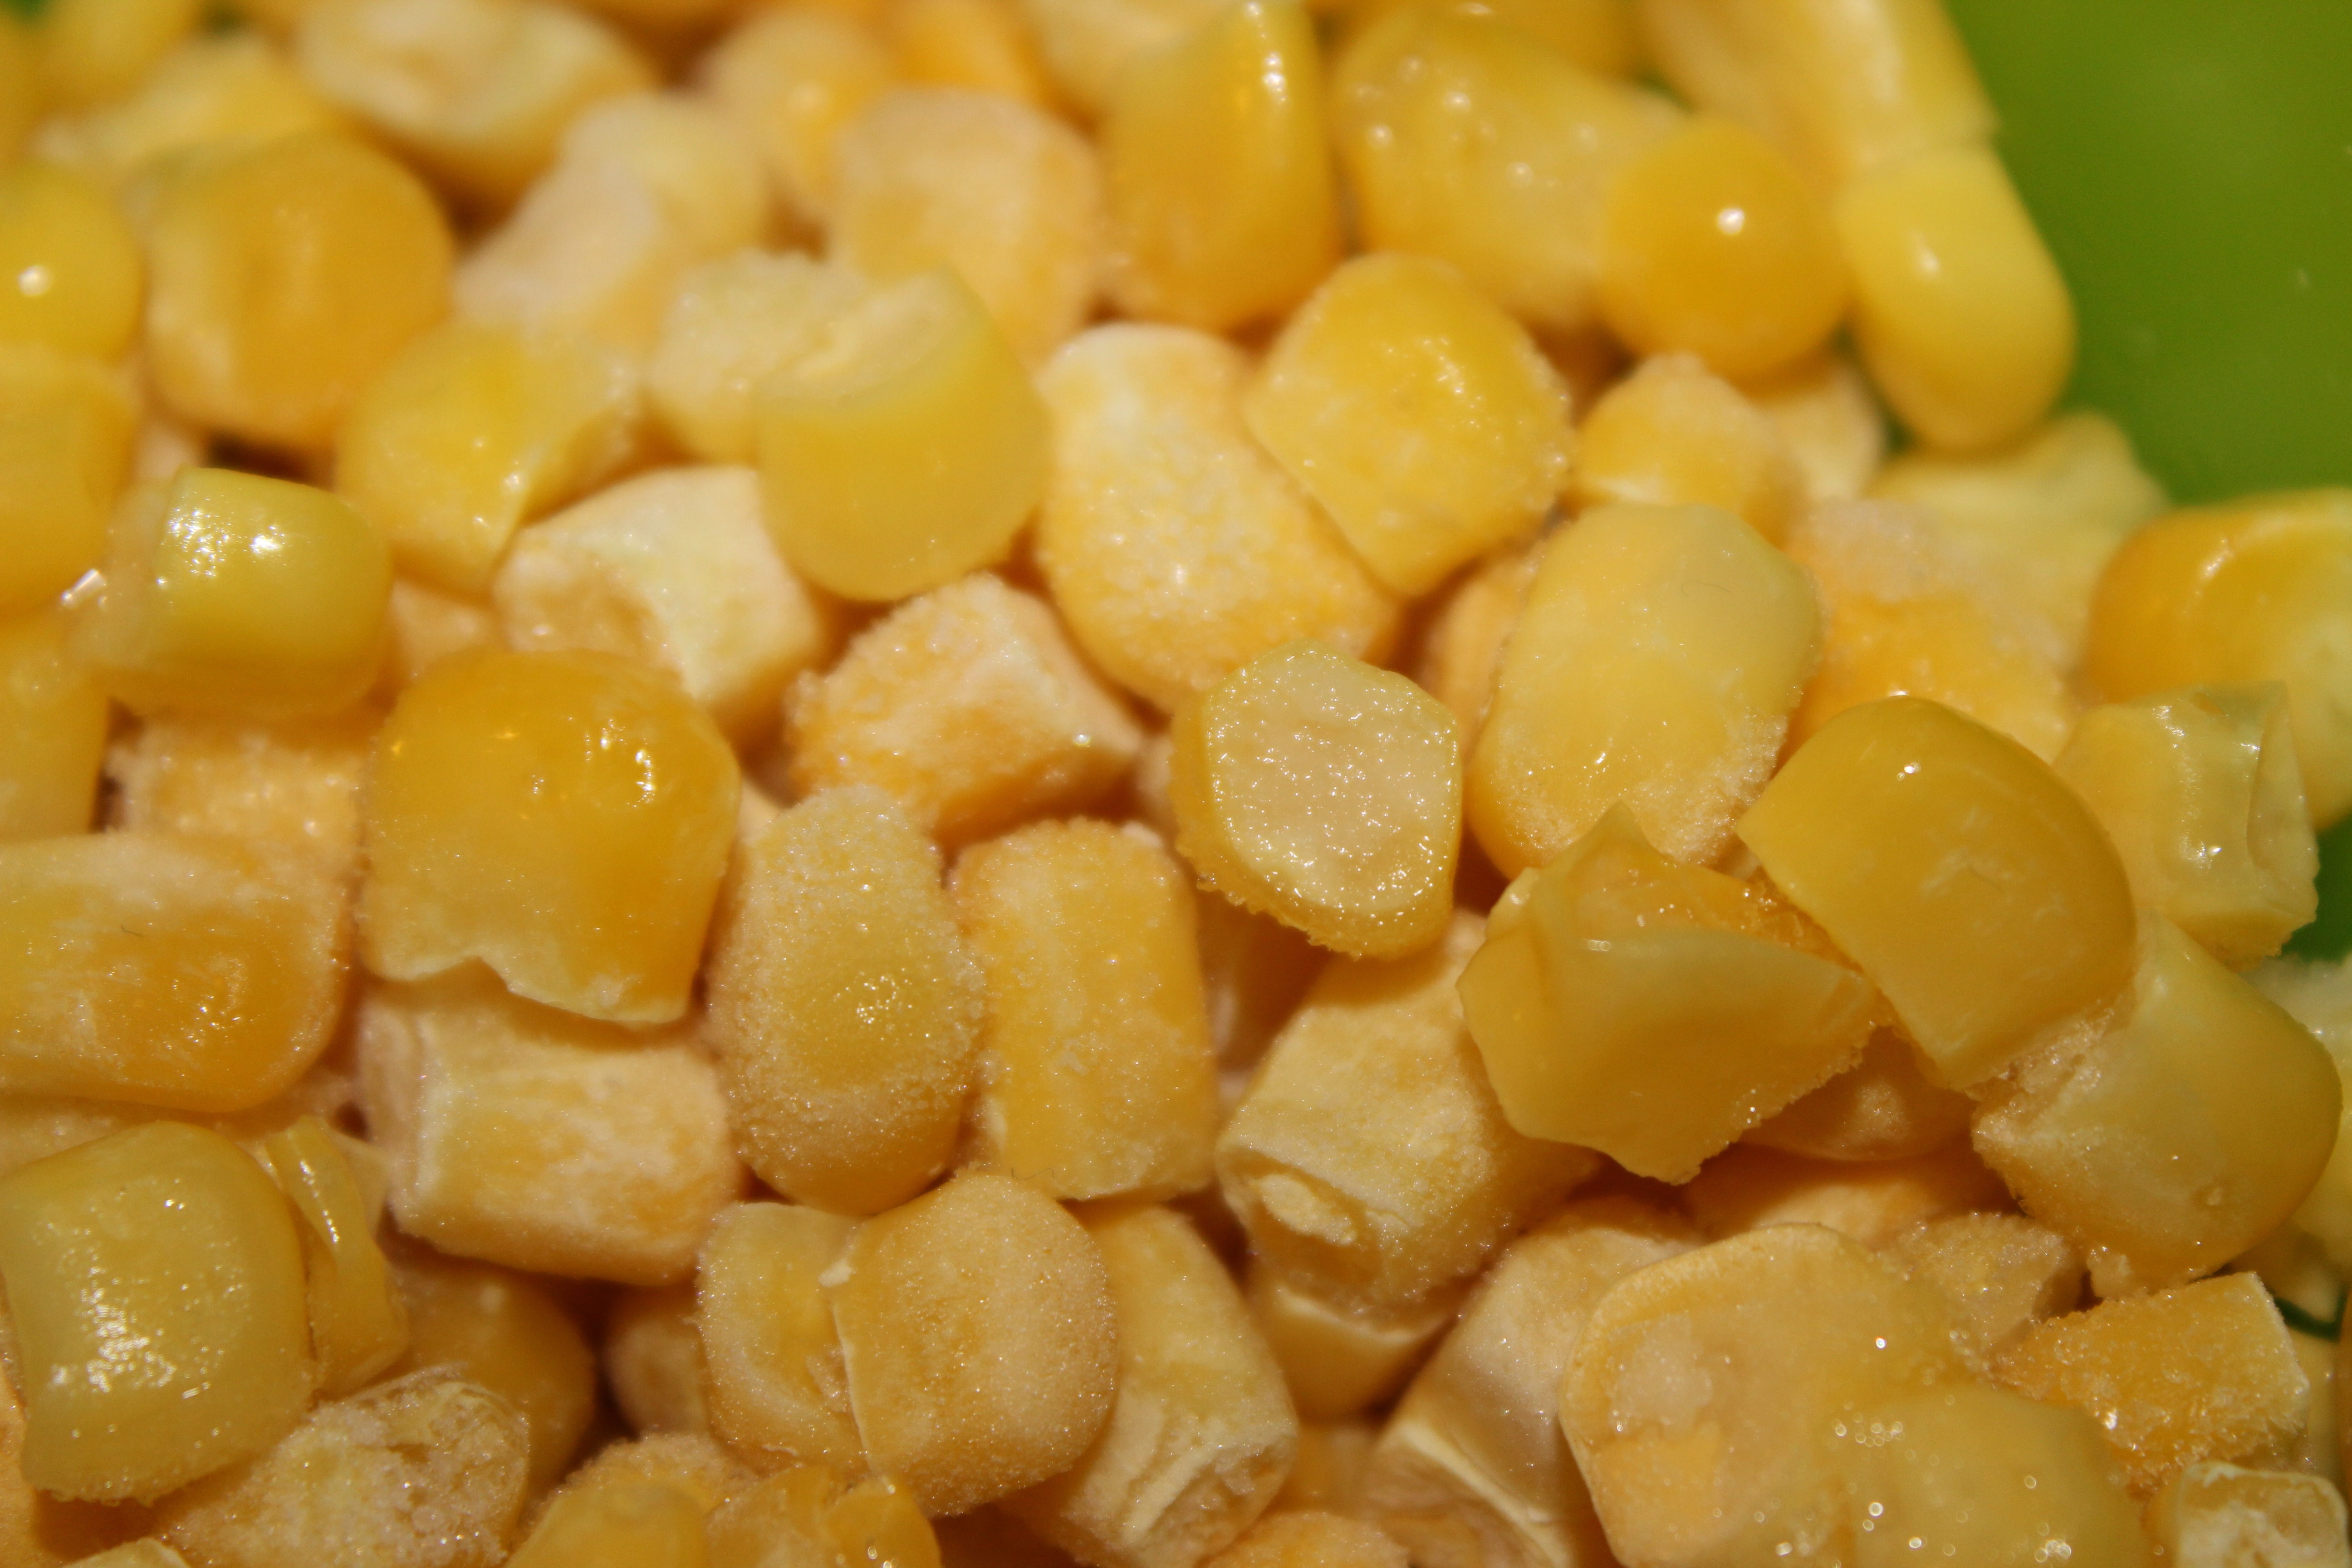
plant, fruit, dish, food, produce, vegetable, corn, yellow, cuisine, plants, sweet corn, vegetarian food, flowering plant, corn kernels, land plant